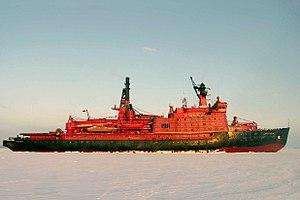
L’Arktika, premier du nom, est un brise-glace nucléaire soviétique de classe Arktika. Il est mis en service en 1975. Il est célèbre pour avoir été, le 17 août 1977, le premier navire de surface à atteindre le pôle Nord.
La classe Arktika est une classe de brise-glace à propulsion nucléaire soviétique construit par les Baltiysky Zavod de Saint-Pétersbourg.
Les chantiers navals de la Baltique sont parmi les plus vieux chantiers navals de la Russie. Ils se situent à Saint-Pétersbourg sur l'île Vassilievski.